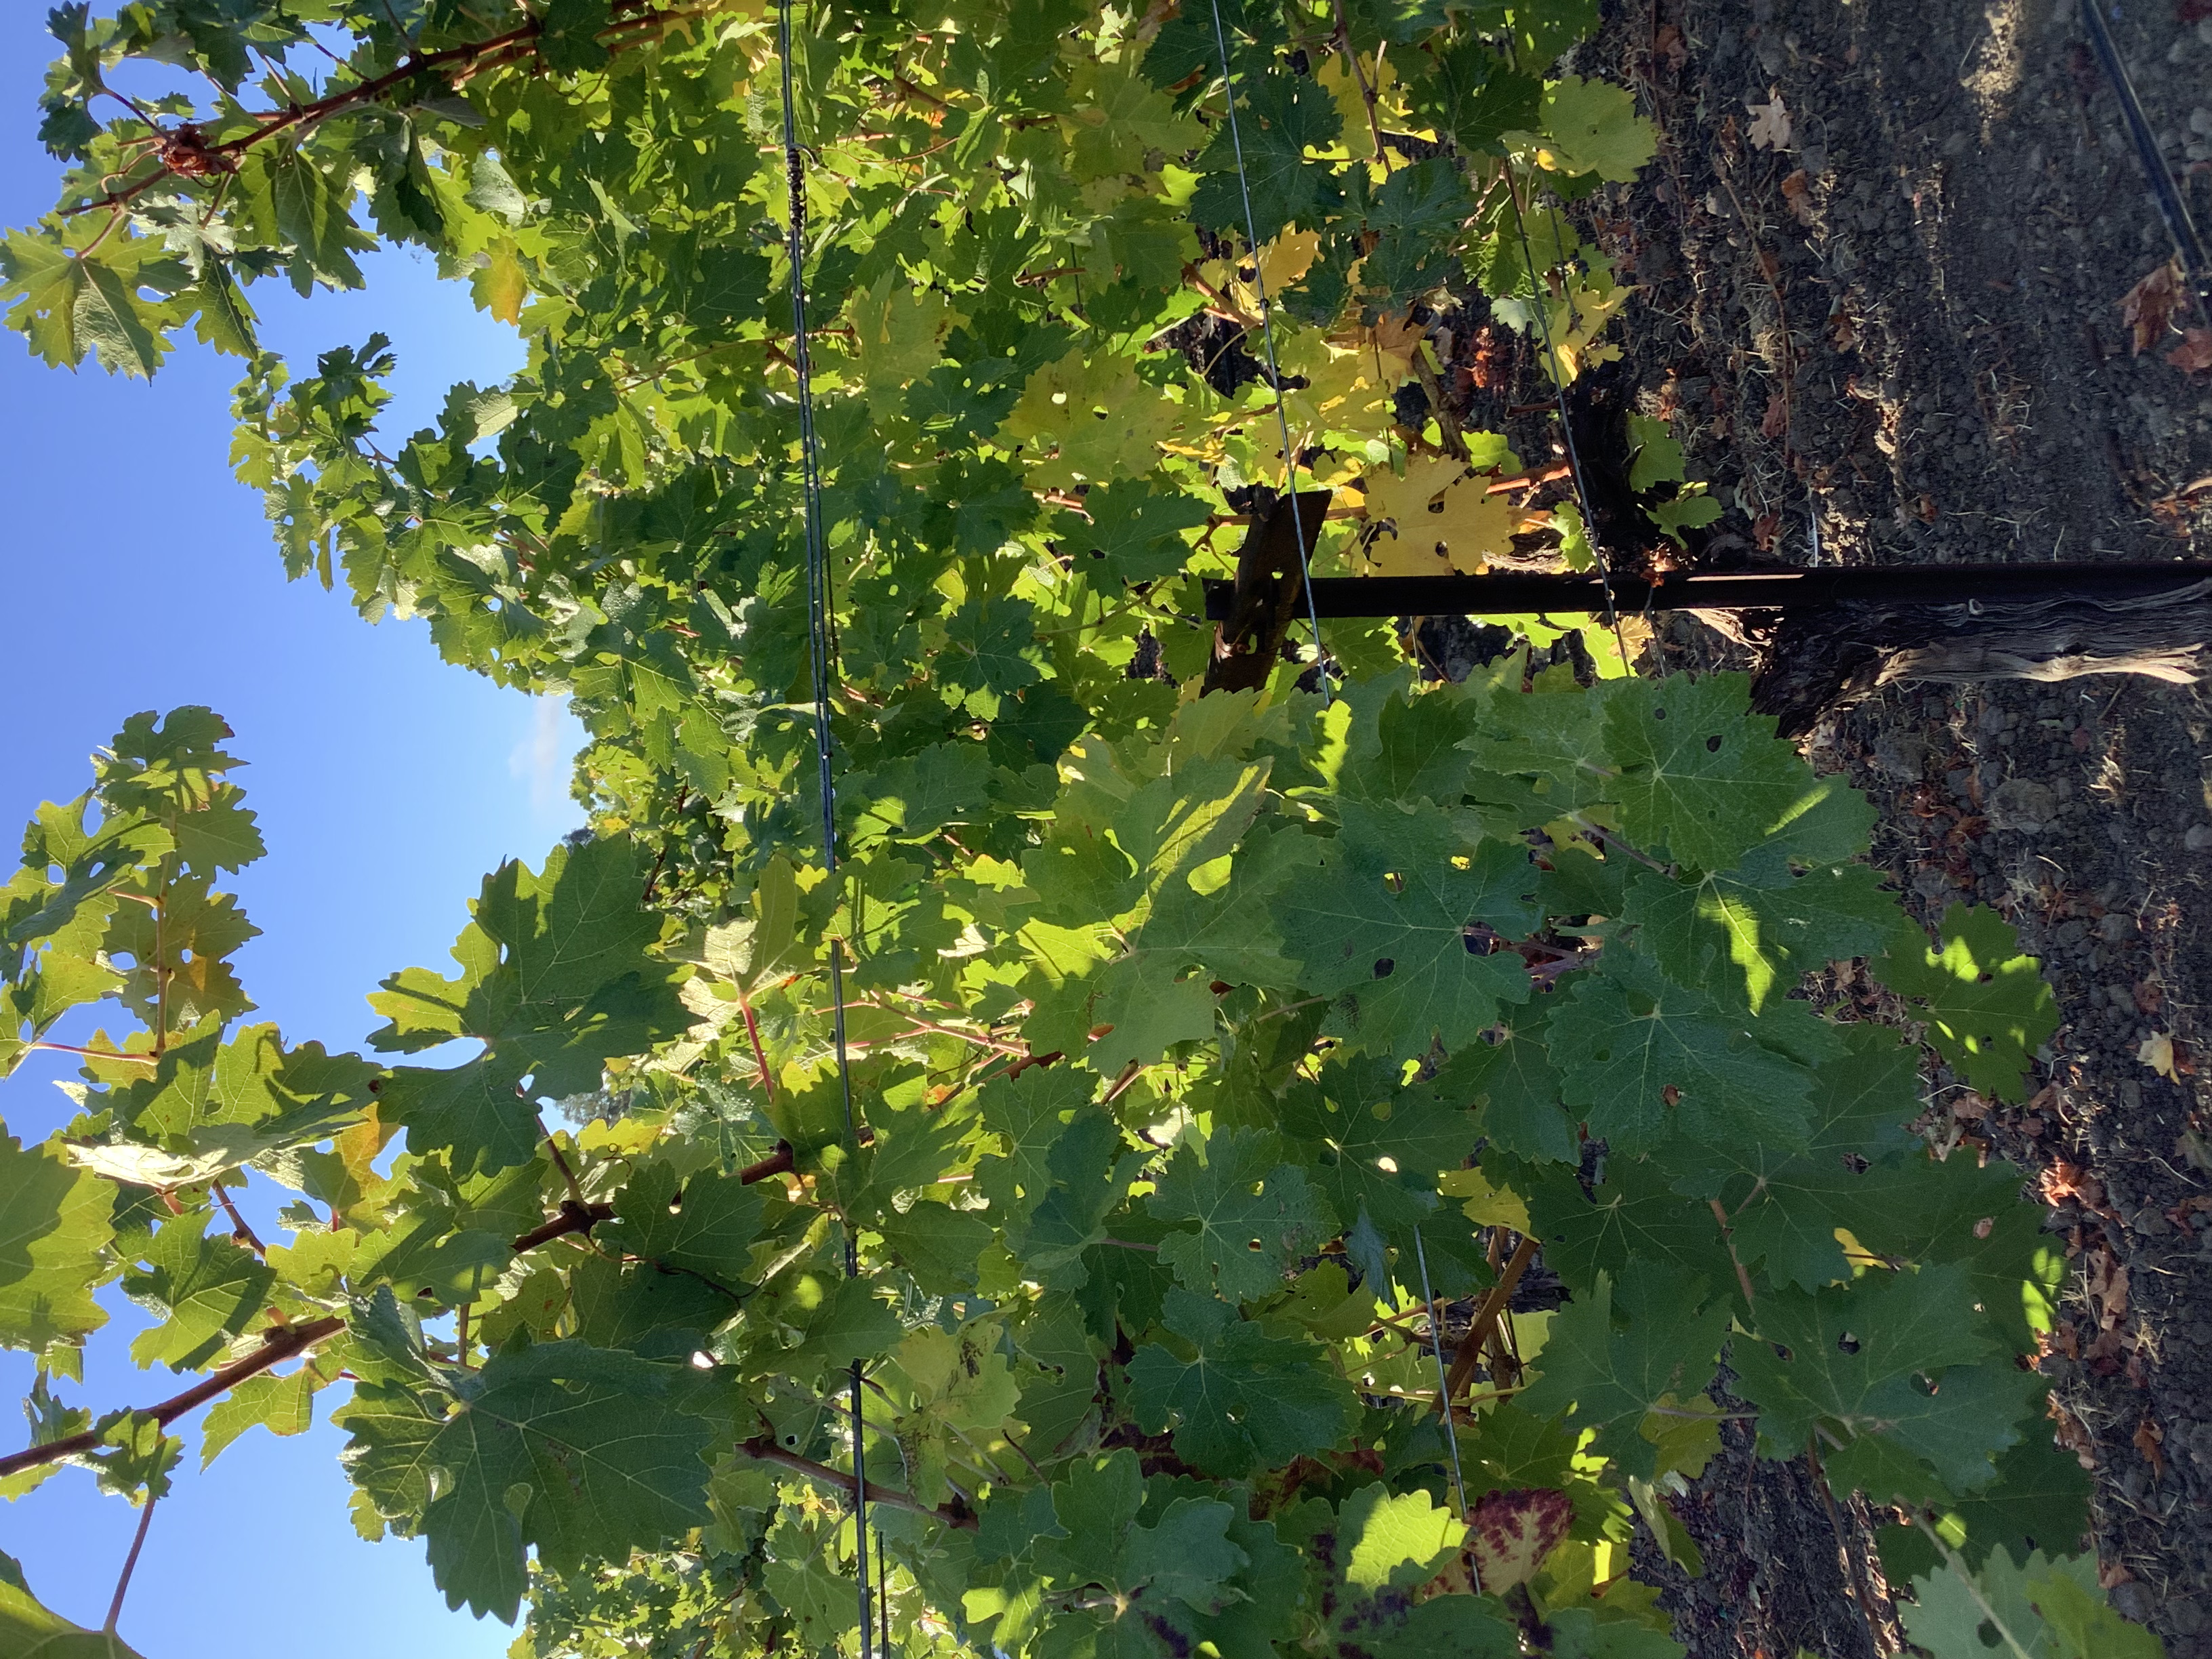
Label: No Virus